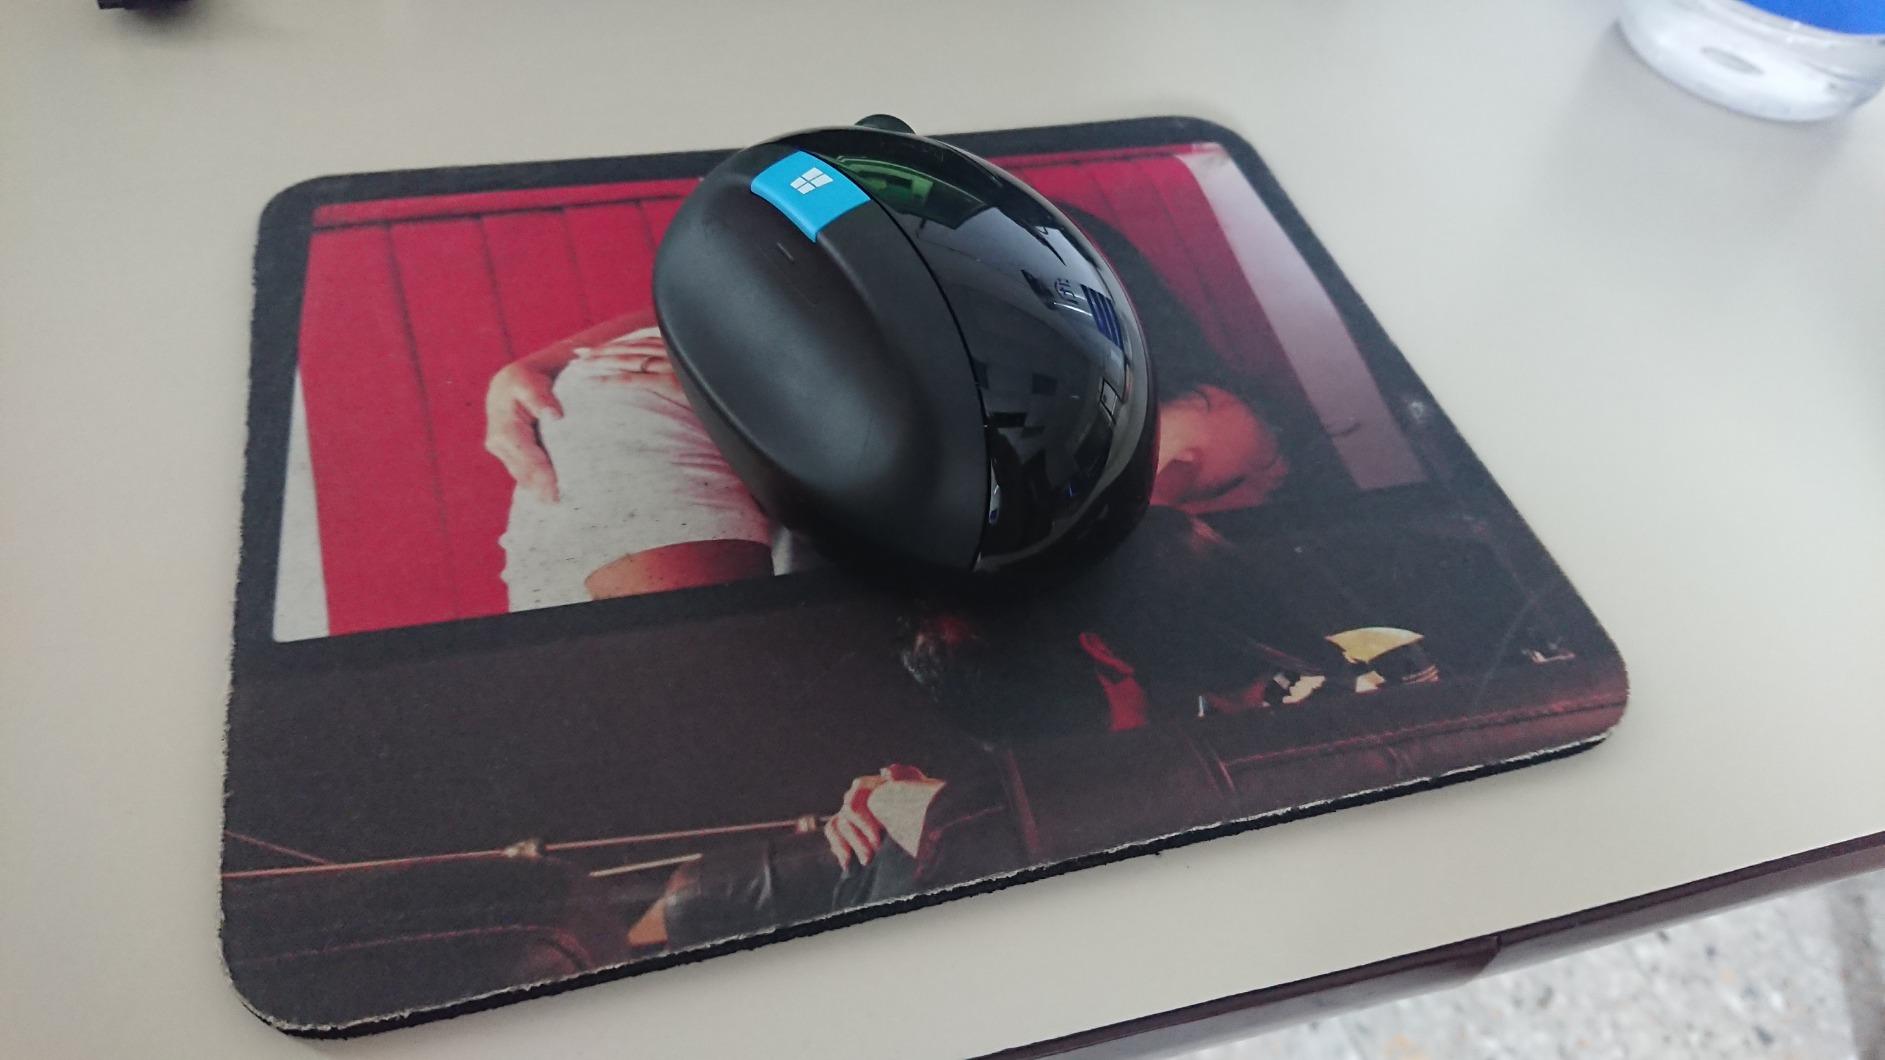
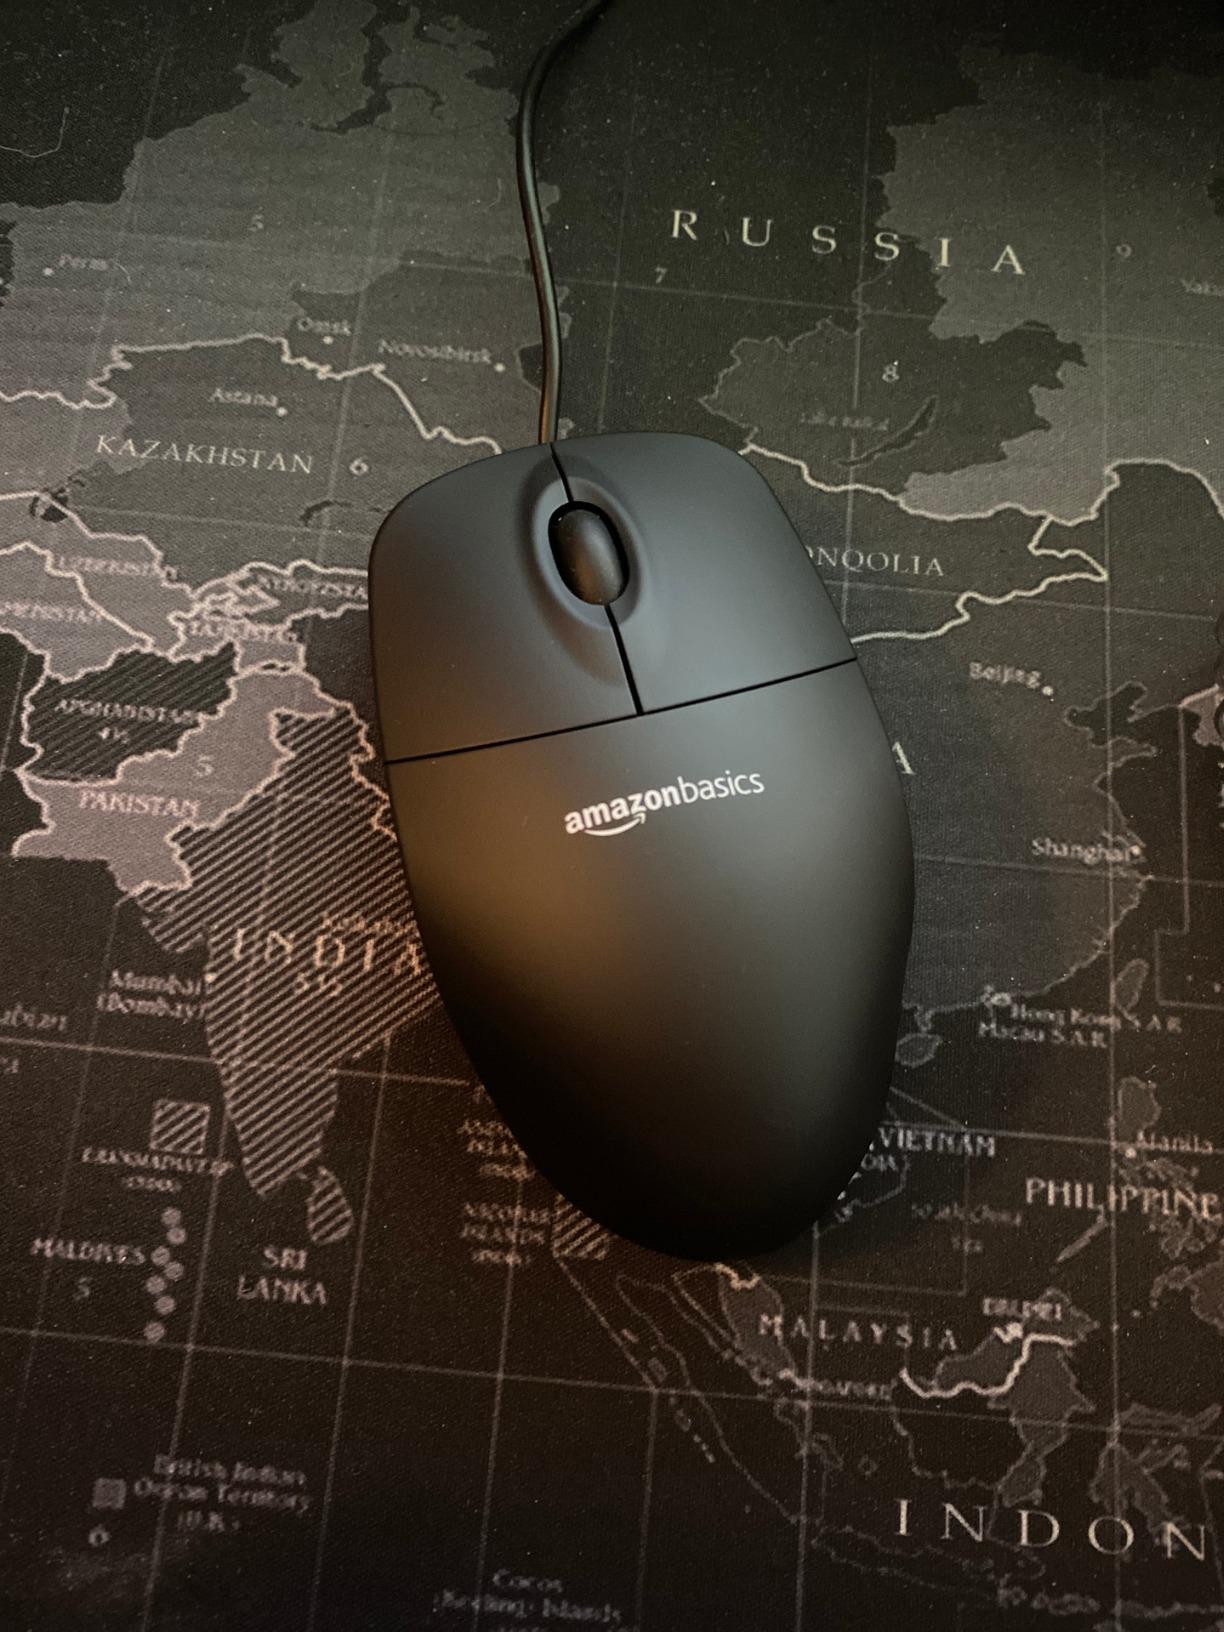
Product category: mouse
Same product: no